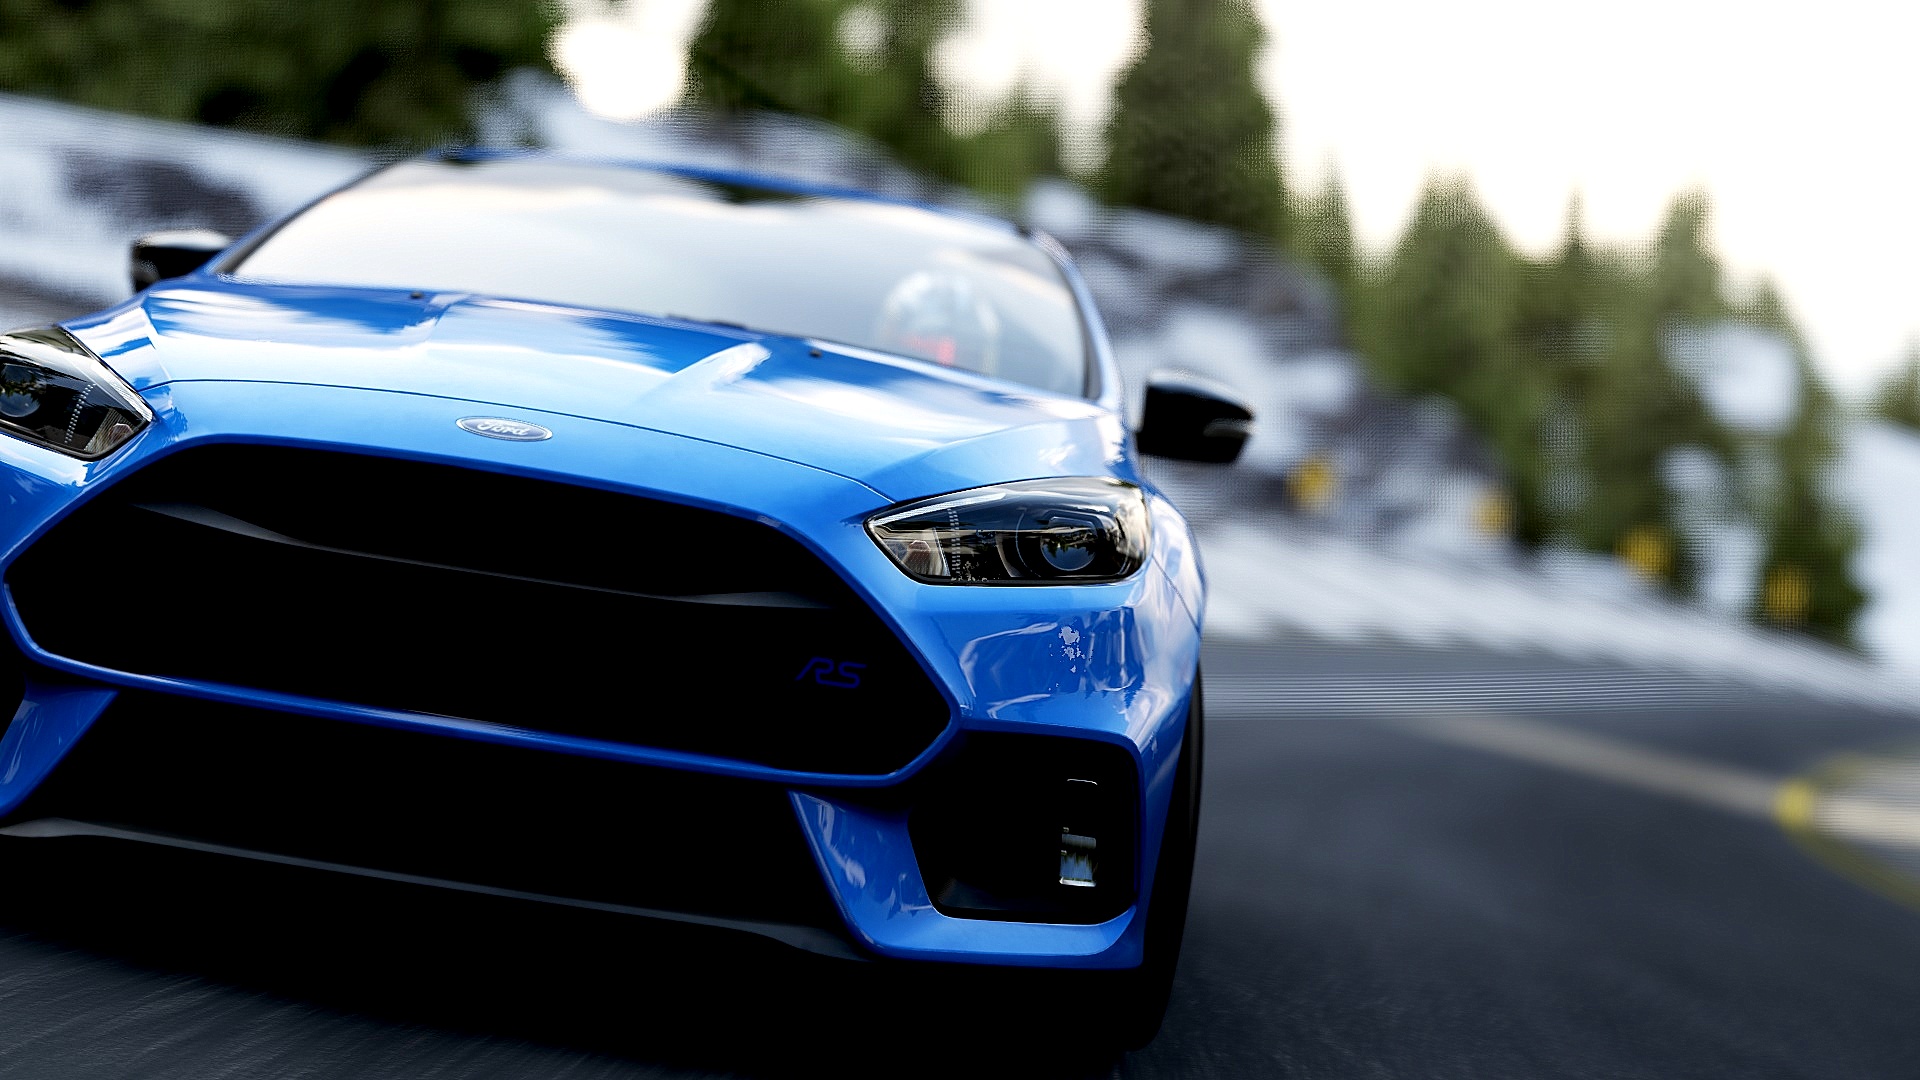
car, vehicle, sports car, race car, supercar, ford, sedan, land vehicle, automobile make, automotive exterior, automotive design, luxury vehicle, performance car, full size car, world rally car